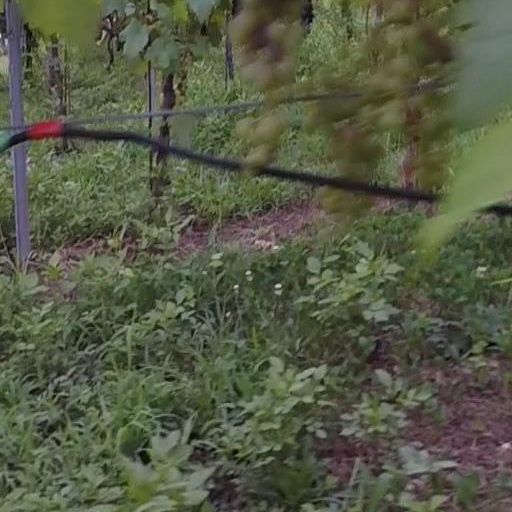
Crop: grape